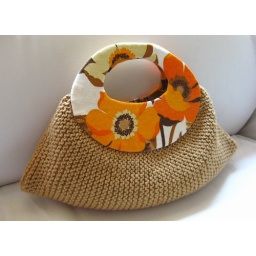
Hobo bag in orange flower